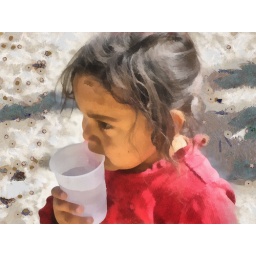
Lady in red drinking water DAP